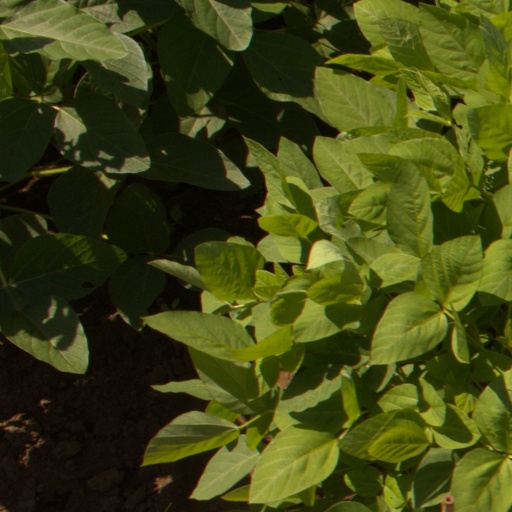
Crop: soybean